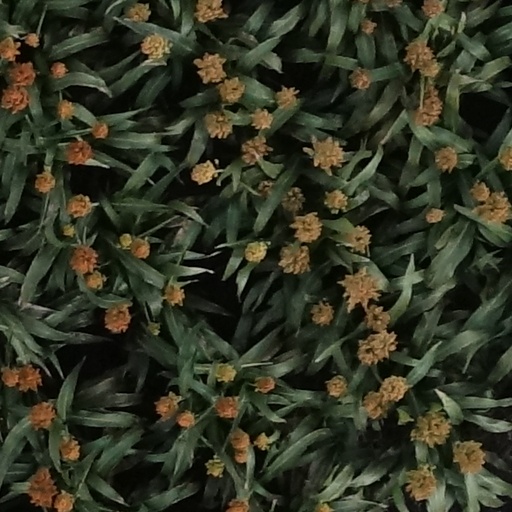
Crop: sorghum